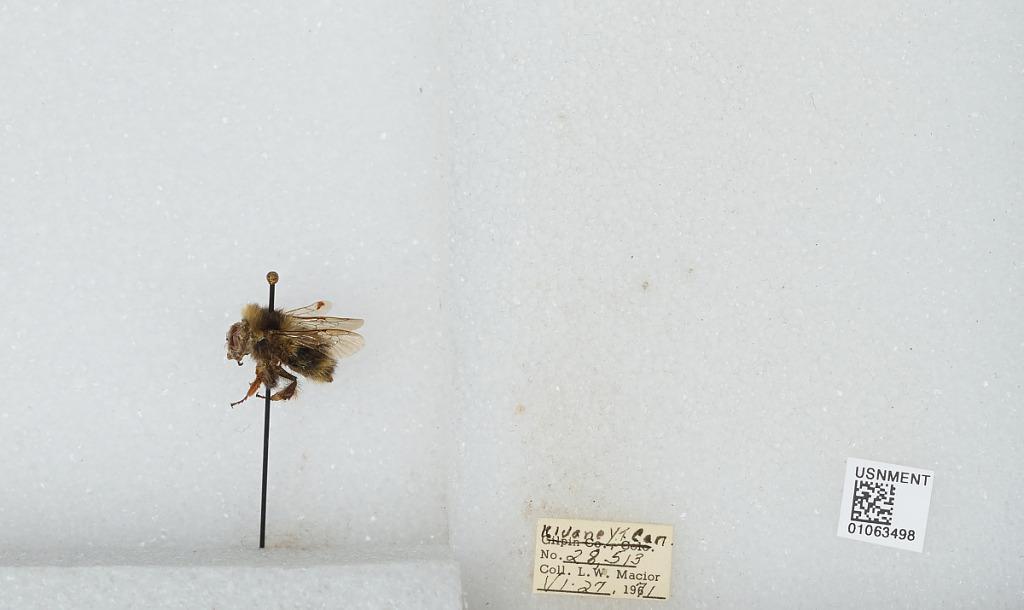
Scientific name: Bombus bifarius nearcticus
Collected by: L. Macior
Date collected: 1971-6-27
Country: Canada
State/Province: Yukon Territory
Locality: Kluane
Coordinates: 60.75, -139.5